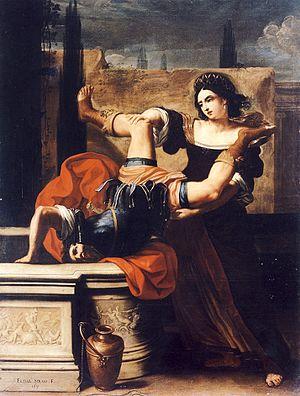
La guerre à travers l'histoire est principalement un domaine d'hommes, mais des femmes aussi ont joué un rôle - en tant que dirigeantes, espionnes et, moins souvent, combattantes. Suit une liste de femmes remarquables qui ont été activement engagées dans la guerre à l'époque antique. Elle n'inclut pas les monarques féminins ou autres dirigeantes qui n'ont pas mené de troupes.
Timoclée est une Thébaine dont l'histoire est racontée par Plutarque dans la Vie d'Alexandre et dans les Actions courageuses des femmes.